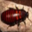
Label: cockroach